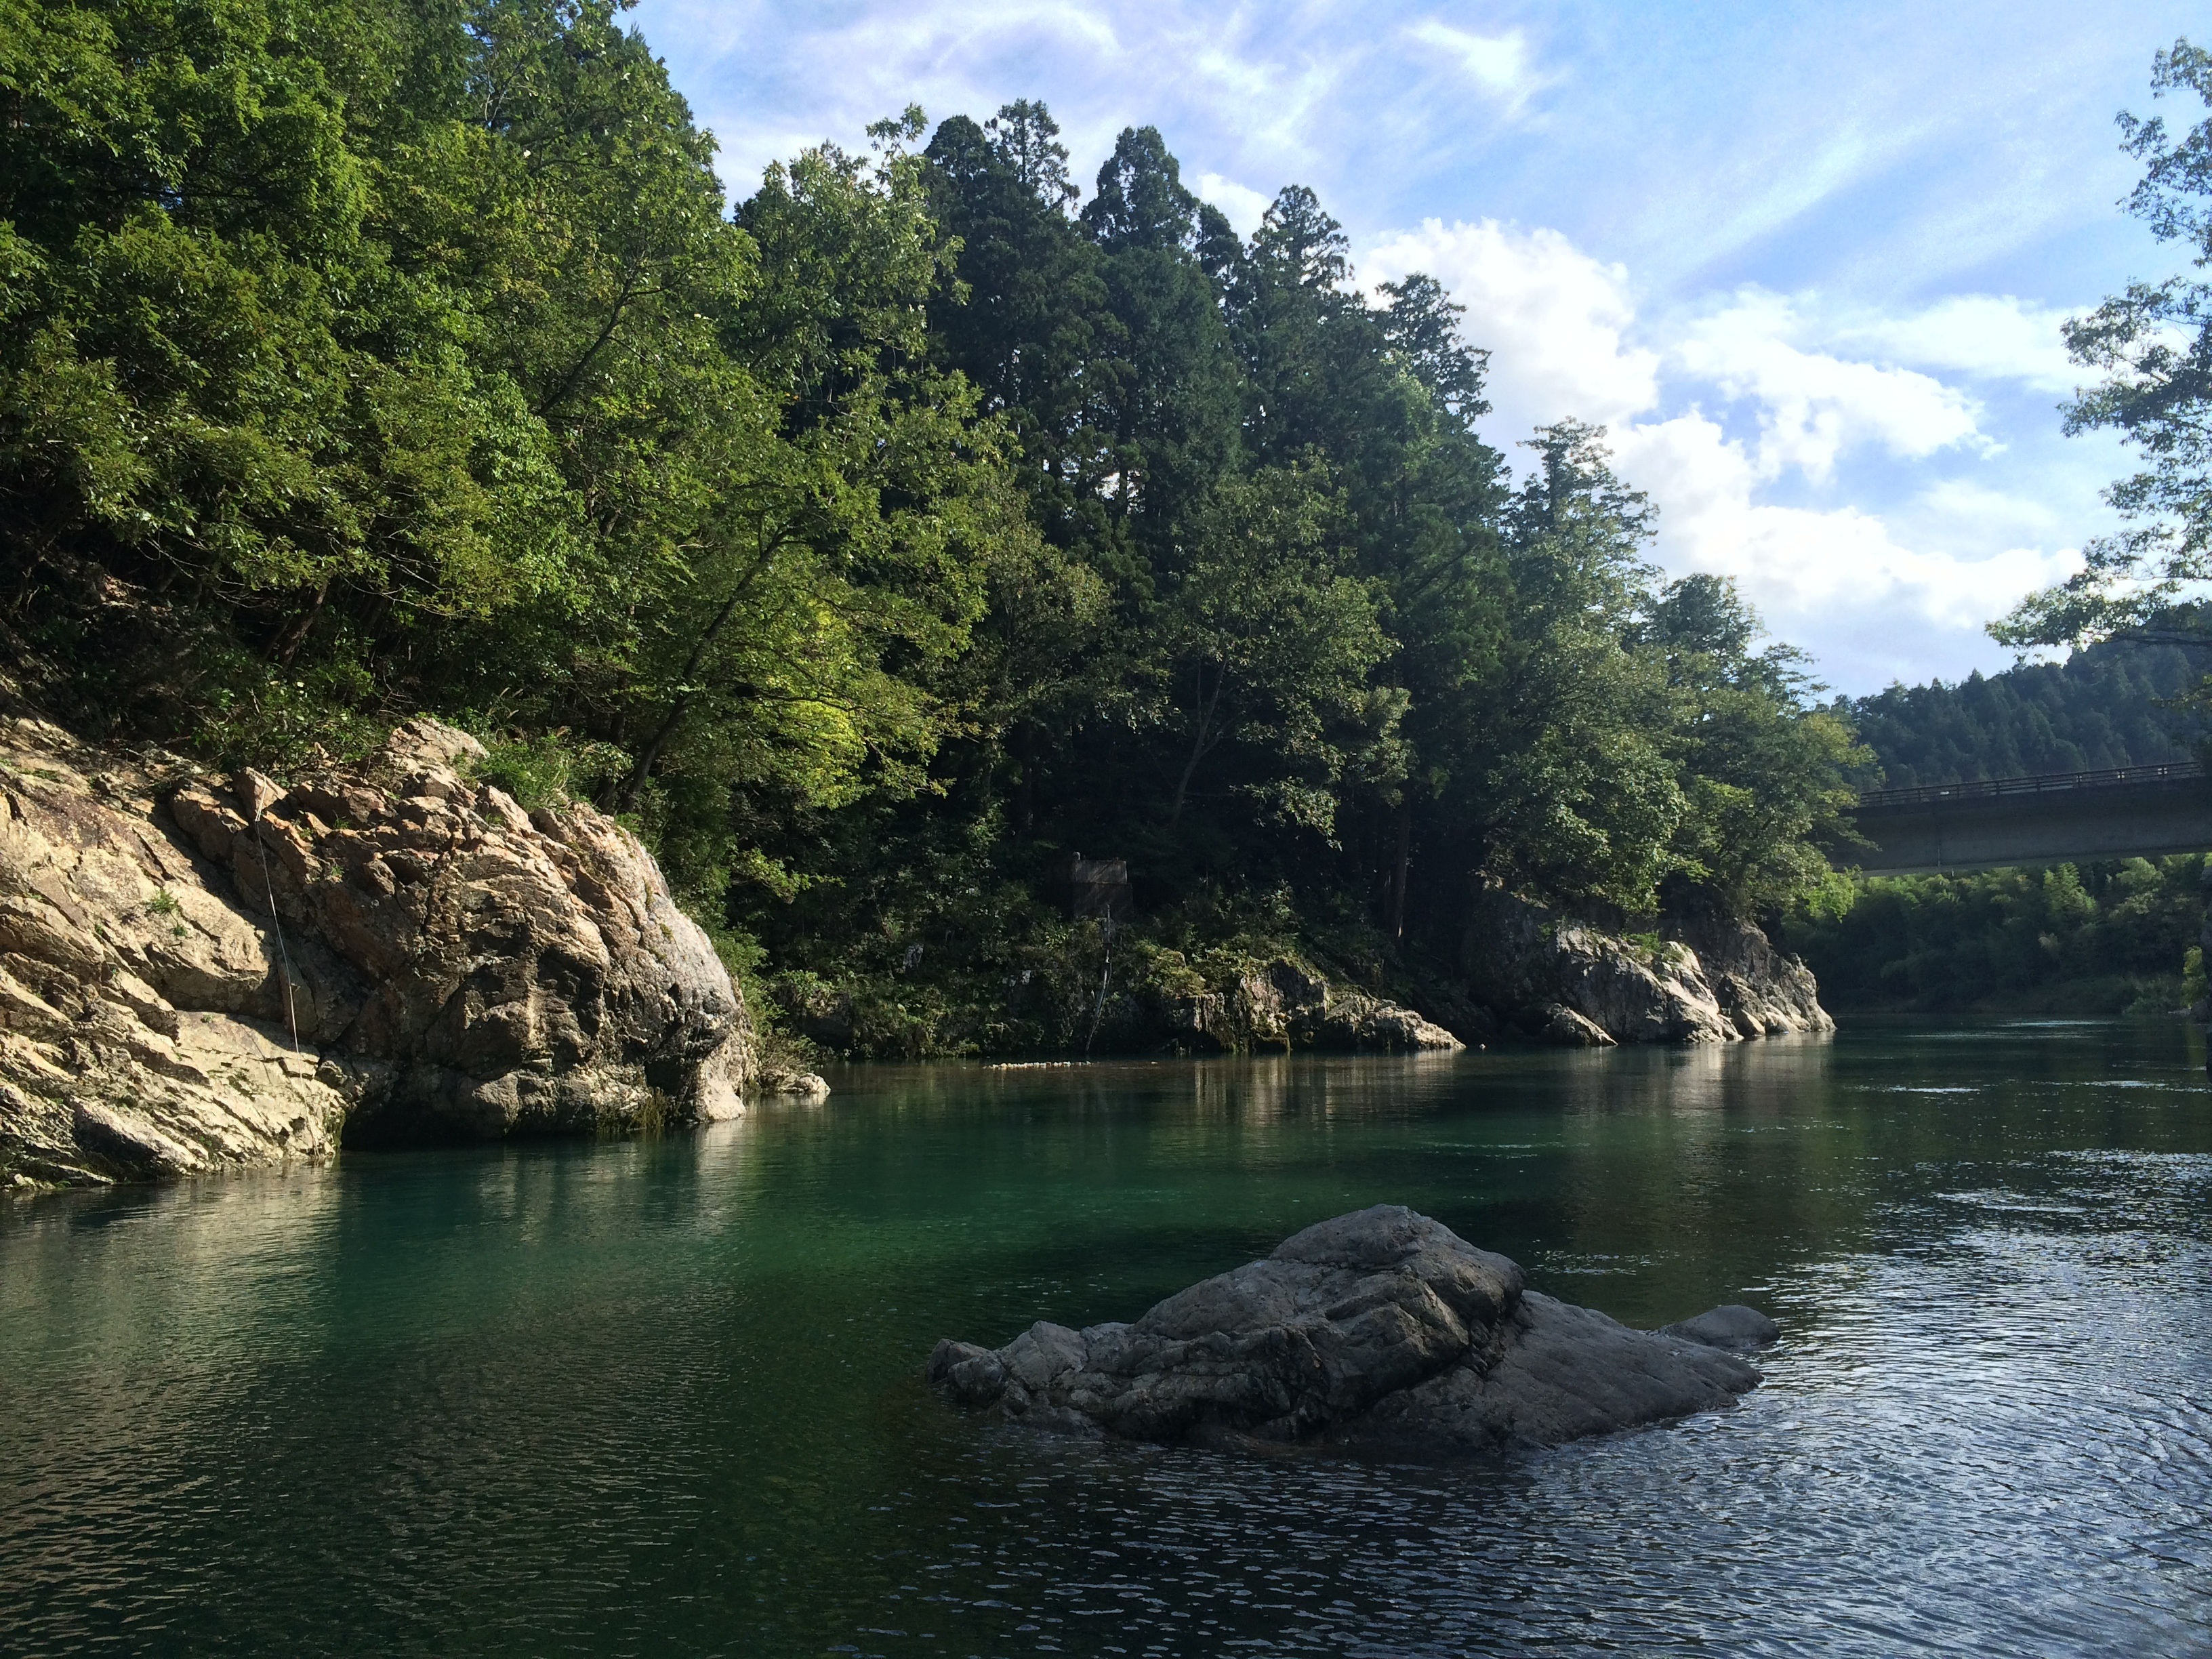
tree, water, wilderness, lake, river, valley, green, reflection, vehicle, natural, bay, rapid, fjord, reservoir, japan, body of water, boating, loch, let, landform, water sources, geographical feature